Pam Ferris

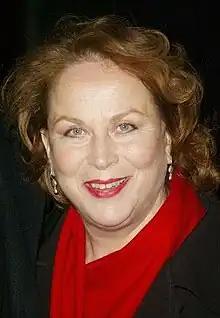
Ferris in 2012

Pamela Ferris (born 11 May 1948) is a British actress. She has starred in numerous British television series, including "Connie" (1985), "The Darling Buds of May" (1991–1993), "Where the Heart Is" (1997–2000), "Rosemary & Thyme" (2003–2006), and "Call the Midwife" (2012–2016). For her role as Peggy Snow in "Where the Heart Is," Ferris was nominated three times for Most Popular Actress at the National Television Awards. Ferris is best known to younger audiences for her role as Miss Agatha Trunchbull in the film "Matilda" (1996).